USS PC-552

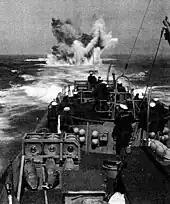
A depth charge explodes astern during a practice anti-submarine run during the USS PC-1264's shakedown tests.

The USS PC 552 was commissioned on 29 July 1942, Lt. Donald McVickar, USNR commanding. By 12 August, the ship was underway for the first time in New York Harbor. The first few months were spent shaking down the ship, calibrating the engines, steering communication, guns, etc. The next month was spent training against American submarines. The first combat mission was in September during which the ship engaged with suspected German submarines. For most of the remainder of the year, the ship screened convoys between Tompkinsville, Staten Island, New York and Guantanamo Bay, Cuba, berthing primarily at both places. There were several contacts with suspected enemy submarines which were attacked vigorously but no proof of destruction.